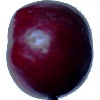
Label: Plum 2